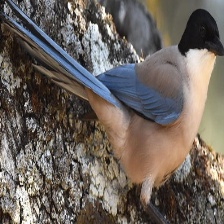
Species: IBERIAN MAGPIE
Scientific name: CYANOPICA COOKI
ImageNet parent category: magpie